Main campus of the Georgia Institute of Technology

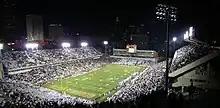
Bobby Dodd Stadium

Center Street Apartments are apartment-style residence halls at Georgia Tech. They opened in 1995 as housing for the athletes and journalists at the 1996 Summer Olympics in Atlanta, GA as a part of the Olympic Village.